BPIFB4

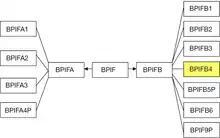
BPIFB4 is a member of the BPI-fold gene family and the BPI/LBP/PLUNC protein superfamily

Genes for the BPI/LBP/PLUNC superfamily are found in all vertebrate species, including distant homologs in non-vertebrate species such as insects, mollusks, and roundworms. Within that broad grouping is the BPIF gene family whose members encode the BPI fold structural motif and are found clustered on a single chromosome, e.g., Chromosome 20 in humans, Chromosome 2 in mouse, Chromosome 3 in rat, Chromosome 17 in pig, Chromosome 13 in cow. The BPIF gene family is split into two groupings, BPIFA and BPIFB. In humans, BIPFA consists of 3 protein encoding genes "BPIFA1", "BPIFA2", "BPIFA3", and 1 pseudogene "BPIFA4P"; while BPIFB consists of 5 protein encoding genes "BPIFB1", "BPIFB2", "BPIFB3", "BPIFB4", "BPIFB6" and 2 pseudogenes "BPIFB5P", "BPIFB9P". What appears as pseudogenes in humans may appear as fully functional genes in other species.